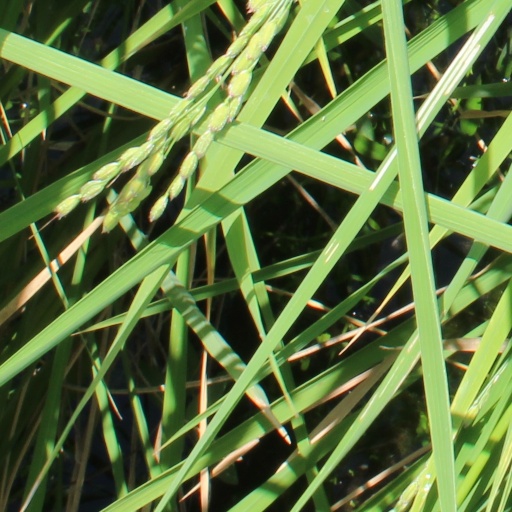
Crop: rice